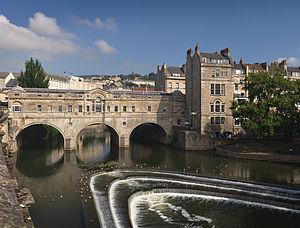
Le canal Kennet et Avon est une voie d'eau dans le sud de l'Angleterre d’une longueur totale de 140 km, composé de deux longueurs de rivière navigable reliées par un canal. Le nom est couramment utilisé pour désigner toute la longueur de la voie navigable et non pas uniquement la section centrale du canal. De Bristol à Bath, la voie navigable suit le cours naturel de la rivière Avon, avant que le canal ne la relie à la Kennet à Newbury, et de là à Reading sur la Tamise. En tout, la voie navigable compte plus de 100 écluses.
Cette liste de ponts du Royaume-Uni recense les ponts les plus remarquables du fait de leurs caractéristiques dimensionnelles ou de leur intérêt architectural ou historique en Angleterre, en Écosse, au Pays de Galles et en Irlande du Nord.